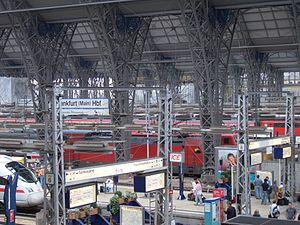
La gare centrale de Francfort-sur-le-Main est une gare ferroviaire allemande. Située au centre-ville, c'est la plus importante de la ville de Francfort-sur-le-Main, dans le land de Hesse.